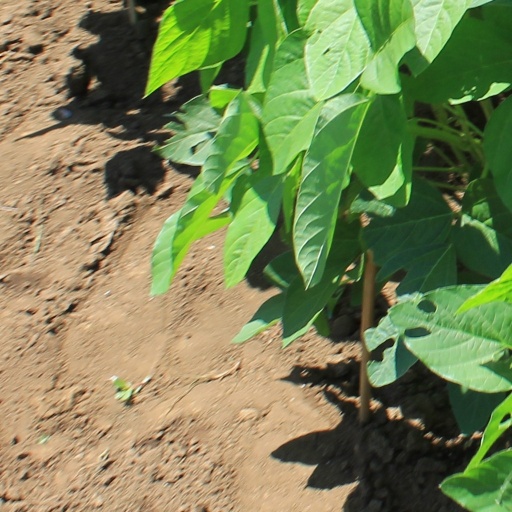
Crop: soybean